Coast Watching Service

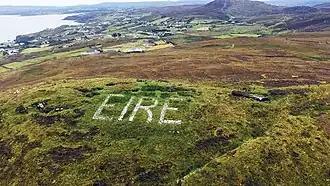
EIRE Sign at Glengad Head, Ireland.

Following the construction of the network of lookout posts along the coast of Ireland, it was decided to add large signs marking the coast as EIRE. According to Michael Kennedy's book on the coastwatching service, "Guarding Neutral Ireland", it was "a way to reduce the number of aircraft landing because their crews had lost their bearings". Kennedy's research indicates that these signs were constructed at the behest of the American authorities.